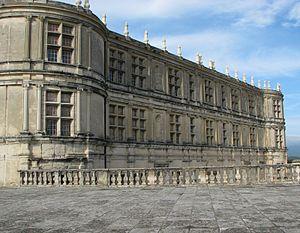
Château de Grignan, Drôme
L'appellation Drôme provençale concerne une région touristique du département de la Drôme, et qui en occupe approximativement le tiers sud.